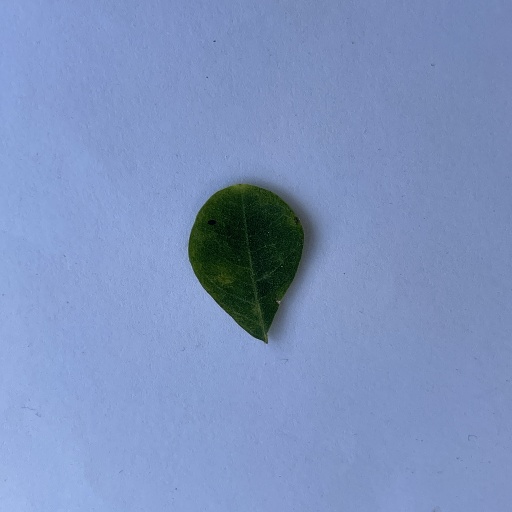
Species: Sojina
Leaf condition: Bacterial Spot